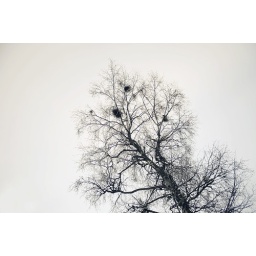
a big tree near my house press L for better view :)